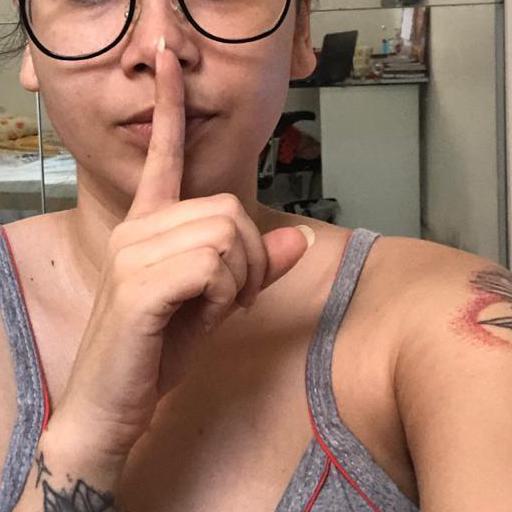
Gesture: mute